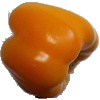
Label: Pepper Yellow 1